Air Italy (2018–2020)

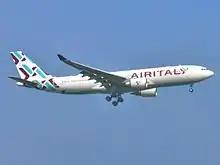
Air Italy Airbus A330-200

In 1963, Alisarda was established to provide a fast and reliable air service connecting Olbia, gateway to the newly created resort of the Costa Smeralda, and major Italian and European destinations. On 2 May 1991, the airline changed its name to Meridiana.